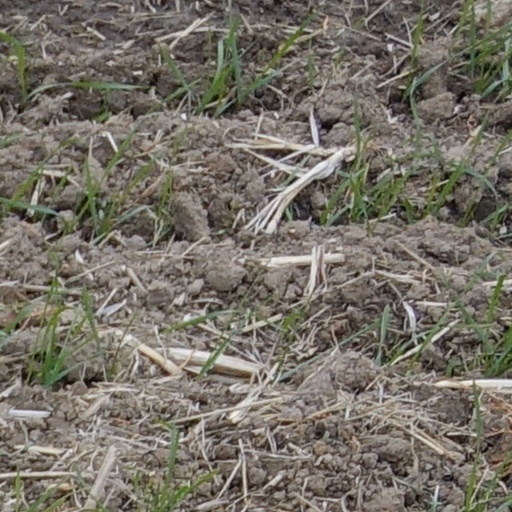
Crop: wheat